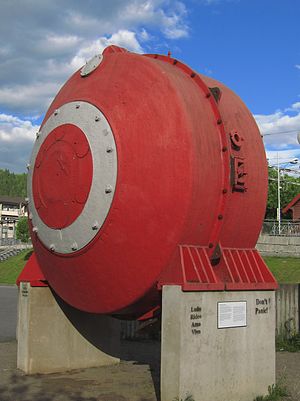
Birkeland–Eyde processen / Nitrogenkapløbet
Ovnskjoldet til en lysbueovn brugt på Rjukan 1916-1940, kapacitet 3.000 kW (opstillet uden for Norsk Teknisk Museum).
Birkeland-Eyde-processen eller lysbueprocessen er en proces for fremstilling af nitrogendioxid til brug i gødning.